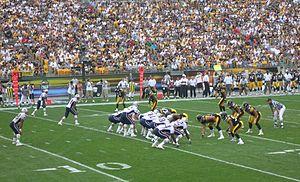
Patriots de la Nouvelle-Angleterre contre les Steelers de Pittsburgh au Heinz Field à Pittsburgh, Pennsylvanie, USA Español: Patriotas de Nueva Inglaterra contra los Steelers de Pittsburgh a Heinz Field en Pittsburgh, Pennsylvania, EE. UU.
Le sport est très important dans la culture des États-Unis d'Amérique. Les quatre sports d'équipes les plus populaires sont: le football américain, le baseball, le basket-ball et le hockey sur glace. Les ligues majeures de ces sports, la National Football League, la Ligue majeure de baseball, la National Basketball Association et la Ligue nationale de hockey, jouissent ainsi d'une exposition médiatique massive et sont considérés comme les compétitions par excellence dans le monde. Chacune de ces ligues ont des équipes qui jouent au Canada, sauf la NFL, et toutes les quatre sont parmi les ligues sportives les plus lucratives au monde. Le soccer est moins populaire aux États-Unis que dans de nombreux autres pays, même s'il possède une large participation chez les amateurs, en particulier chez les jeunes et les femmes.